Fillmore East

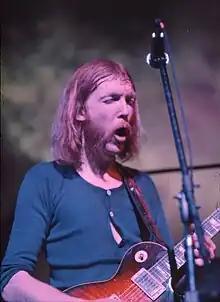
Duane Allman of the Allman Brothers on the Fillmore East's final weekend

As the Bill Graham's original Fillmore Auditorium on the West Coast, the Fillmore East quickly became an important venue on the fledgling rock music circuit in the late sixties. Because of its excellent acoustics, the enthusiastic and attentive audiences and Graham's innovative way of handling the concert environment, the hall became a favorite spot for the recording of many live albums. Gregg Allman and Dickey Betts, on why they recorded their first live album there: 'We realized that we got a better sound live and that we're a live band...And we realized that the audience was a big part of what we did...There was no question about where to record a concert. New York crowds have always been great, but what made the Fillmore special was Bill Graham. He was the best promoter rock has ever had and you could feel his influence in every little single thing at the Fillmore. It was just special. The bands felt it and the crowd felt it and it lit all of us up. The Fillmore was the high octane gig to play in New York - or anywhere else, really...It was a great sounding room with a great crowd...The Fillmores were so professionally run, compared to anything else at the time. And he would gamble on acts, bringing in jazz and blues...and he had taken a chance on the Brothers.'